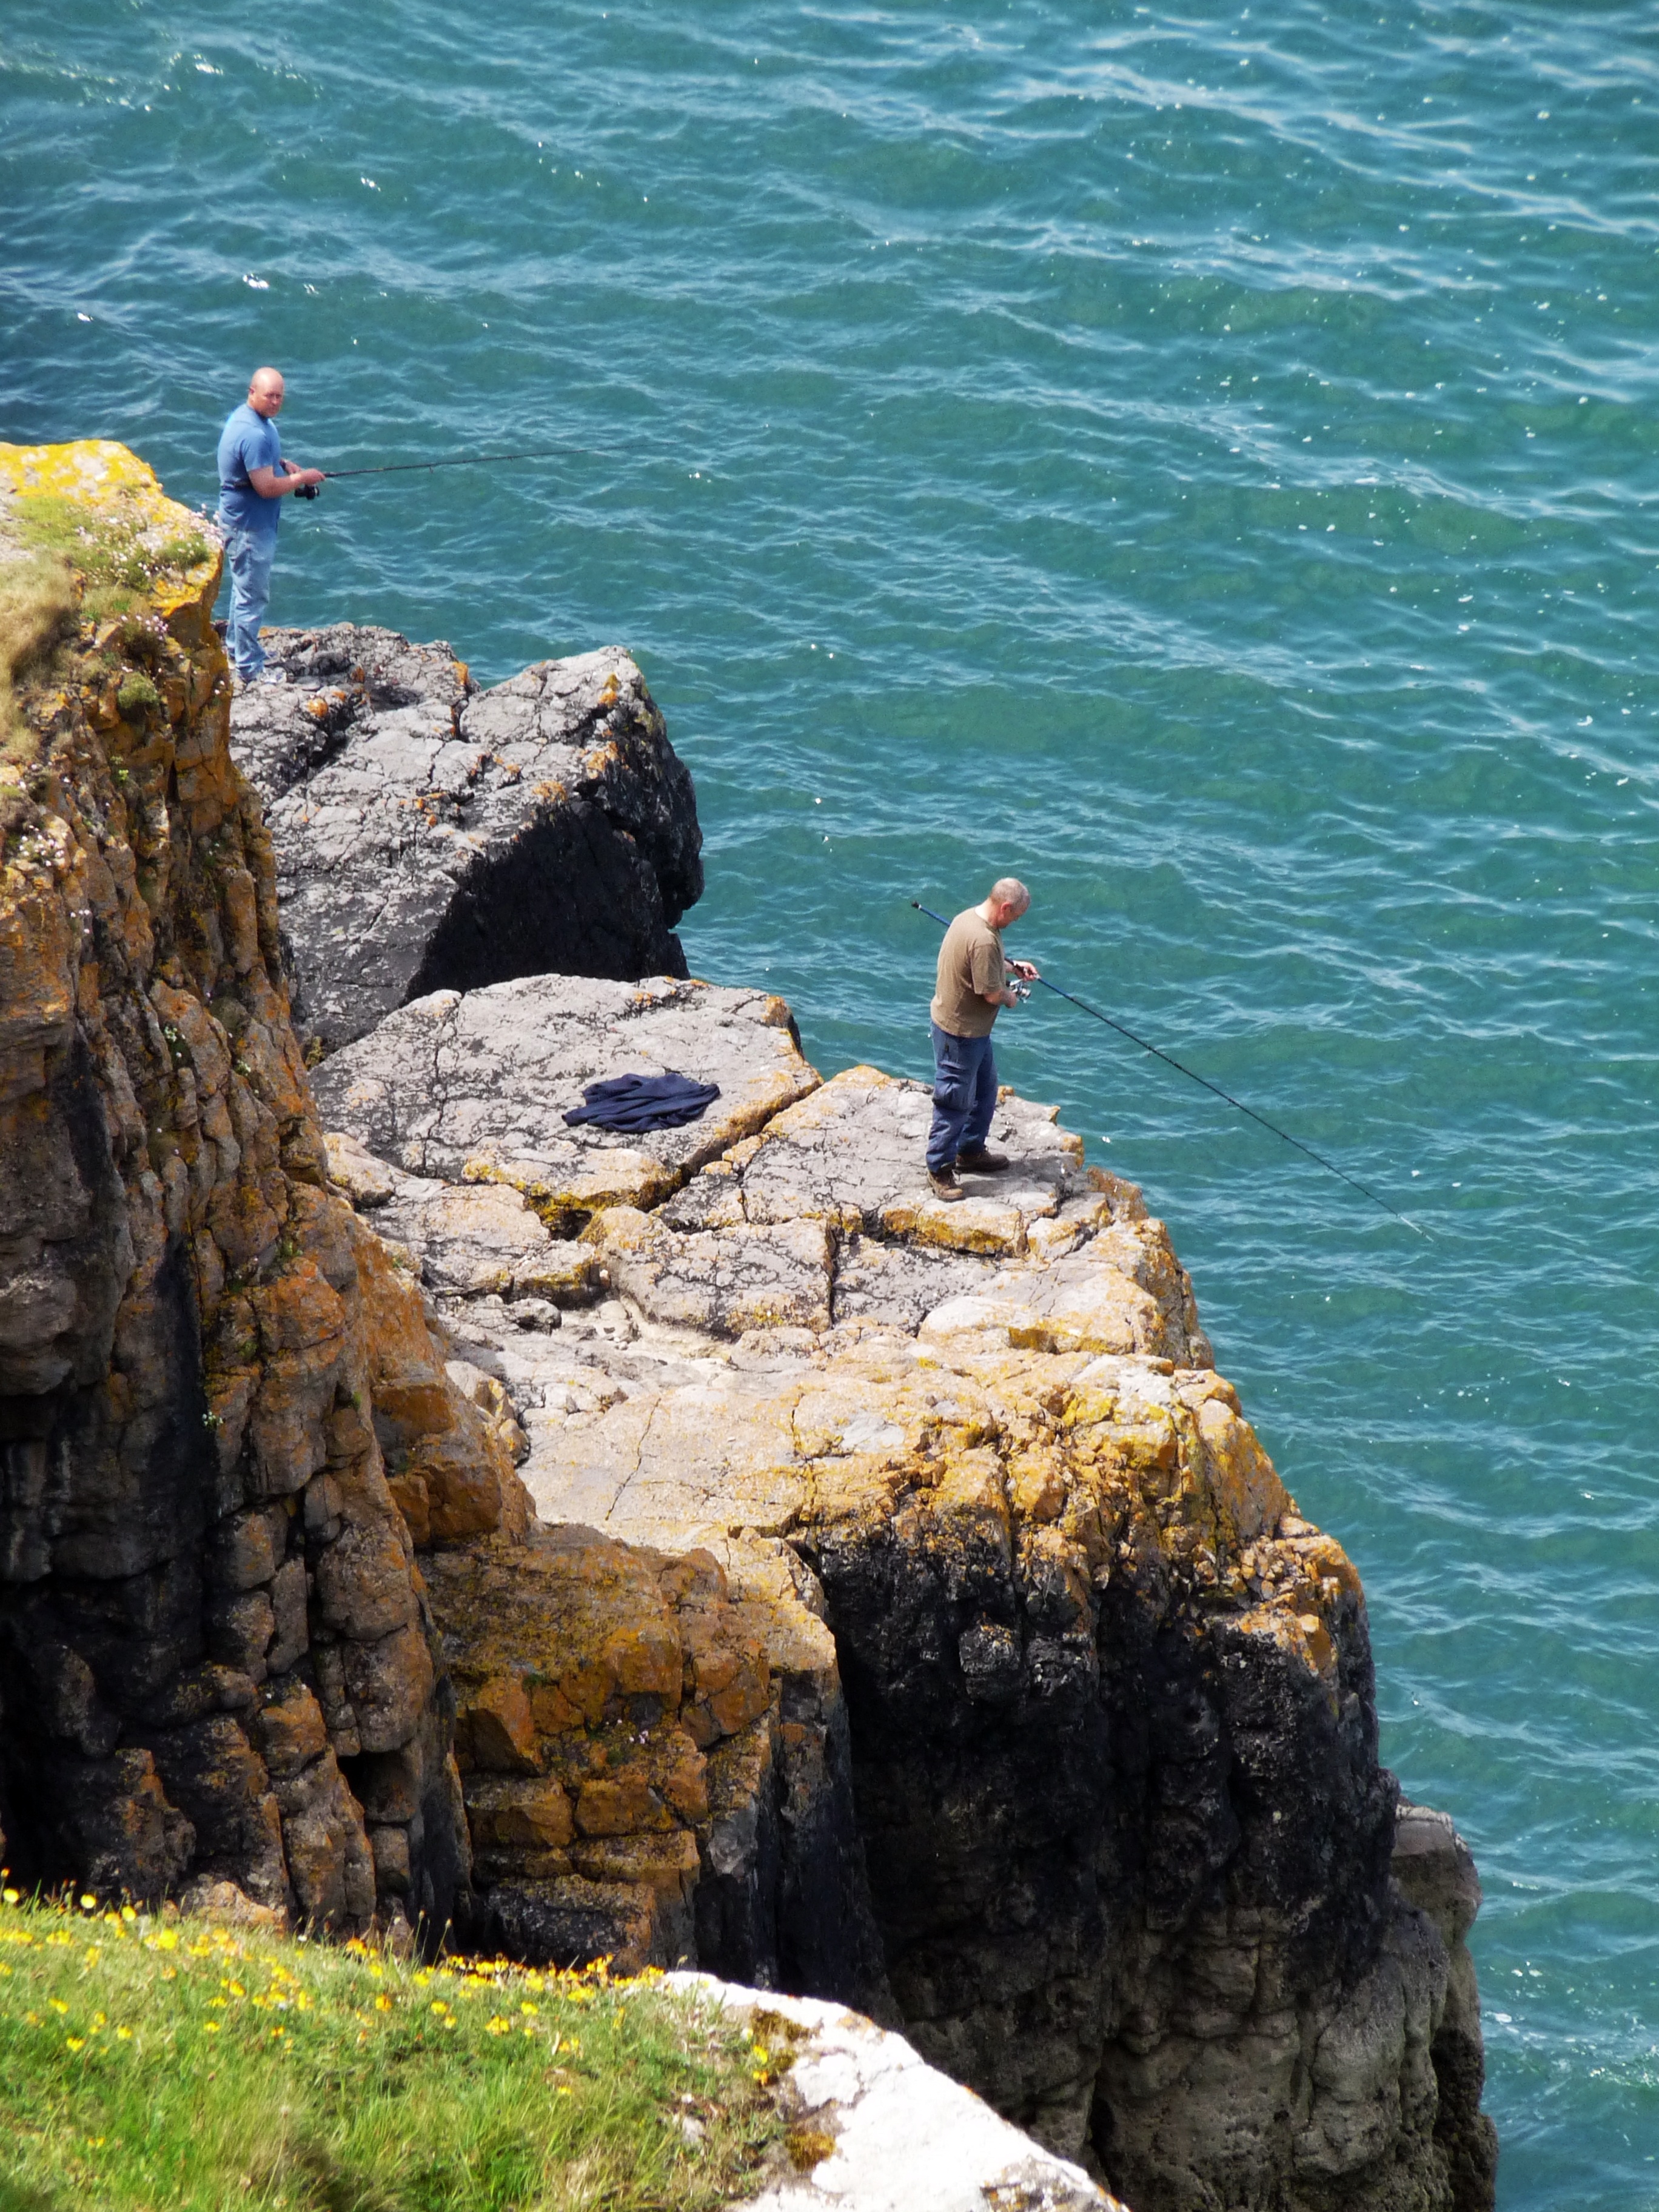
beach, sea, coast, rock, ocean, shore, wave, vacation, cliff, cove, fishing, bay, stack, extreme sport, terrain, wales, cliffs, cape, angler, united kingdom, gower, rhossili